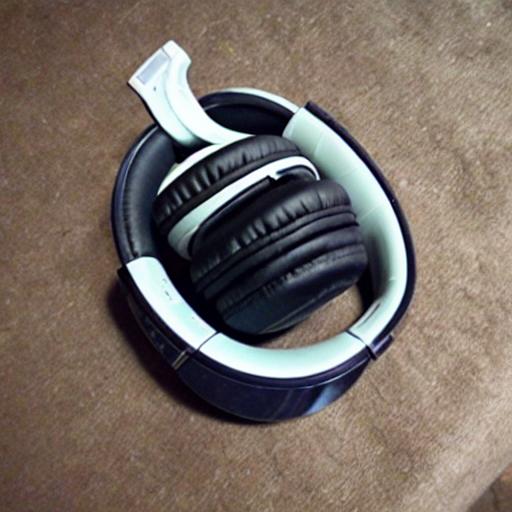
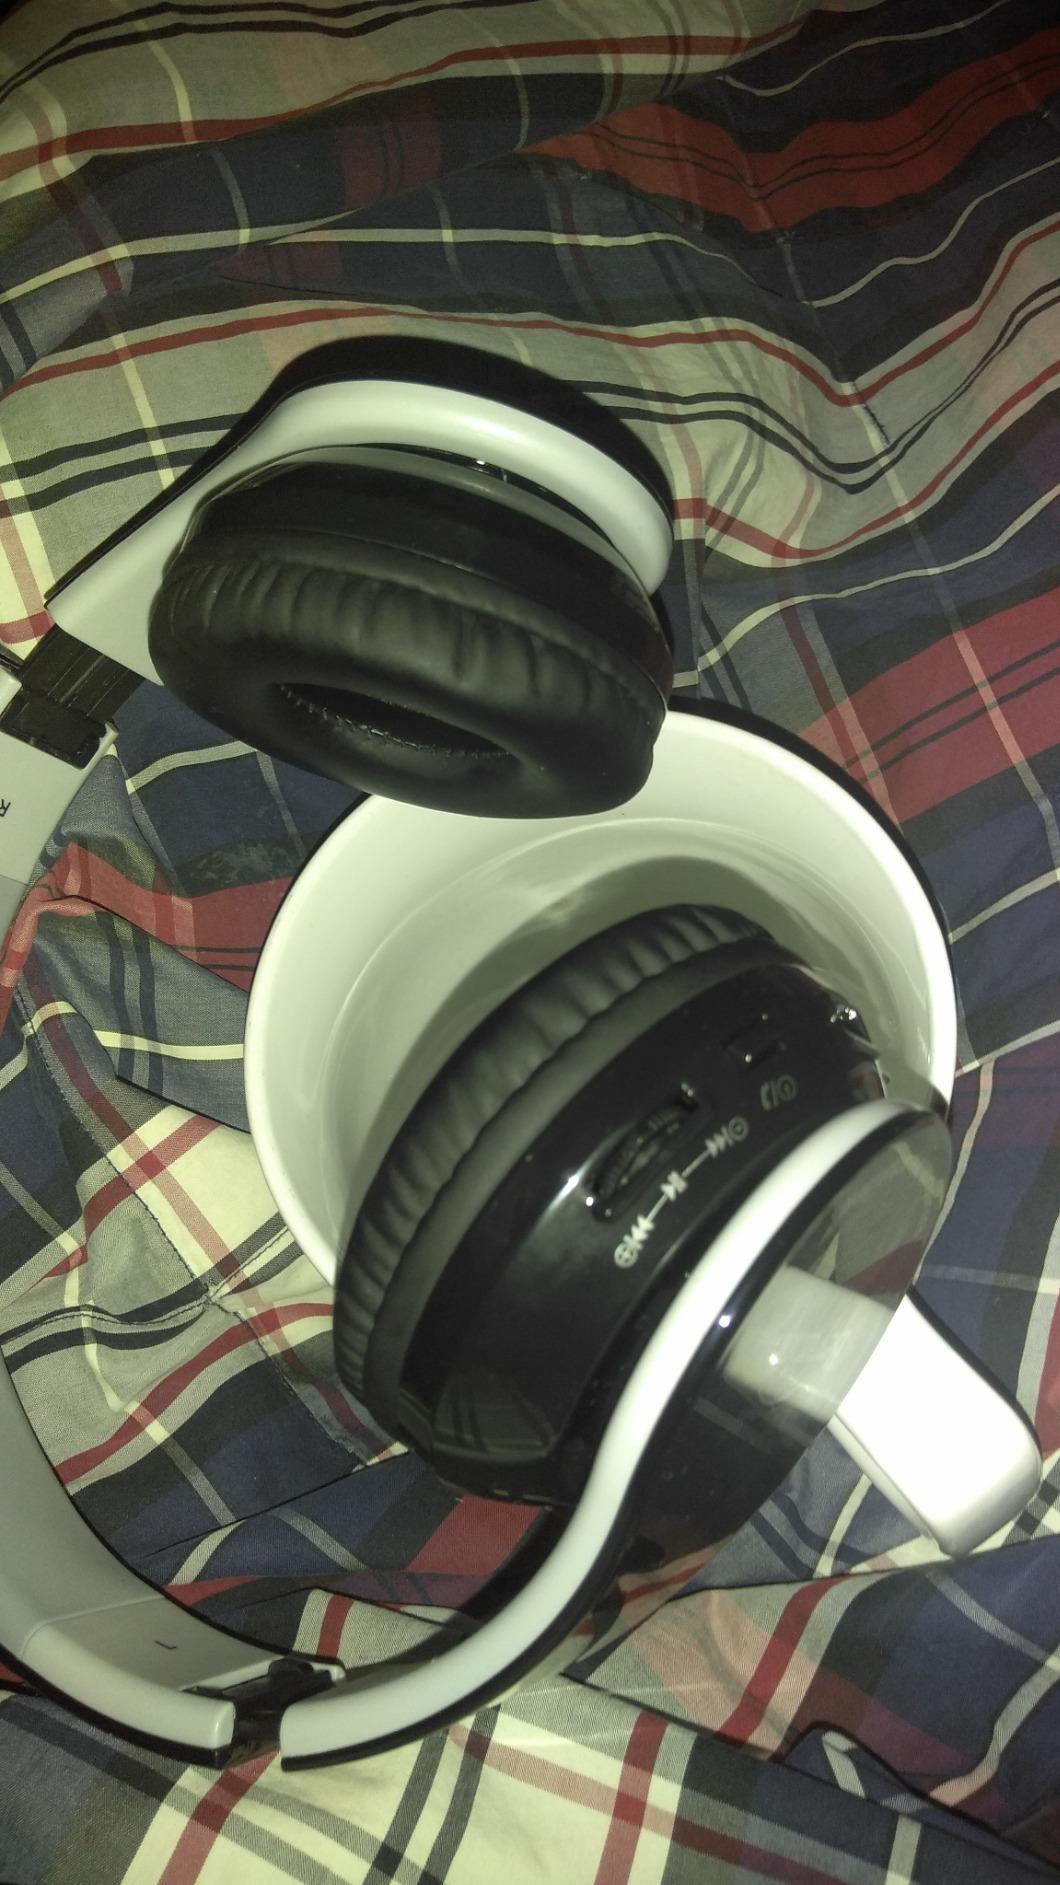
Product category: headphones
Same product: no